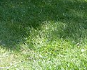
Surface type: grass